Alyth

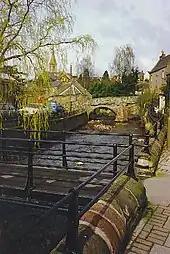
The burn running through Alyth with (background) the 17th-century Pack Bridge.

Alyth's Pack Bridge (intended to carry packhorses loaded with sidebags or panniers across the burn) is one of the oldest masonry bridges in Scotland and is shown on maps as far back as 1600.